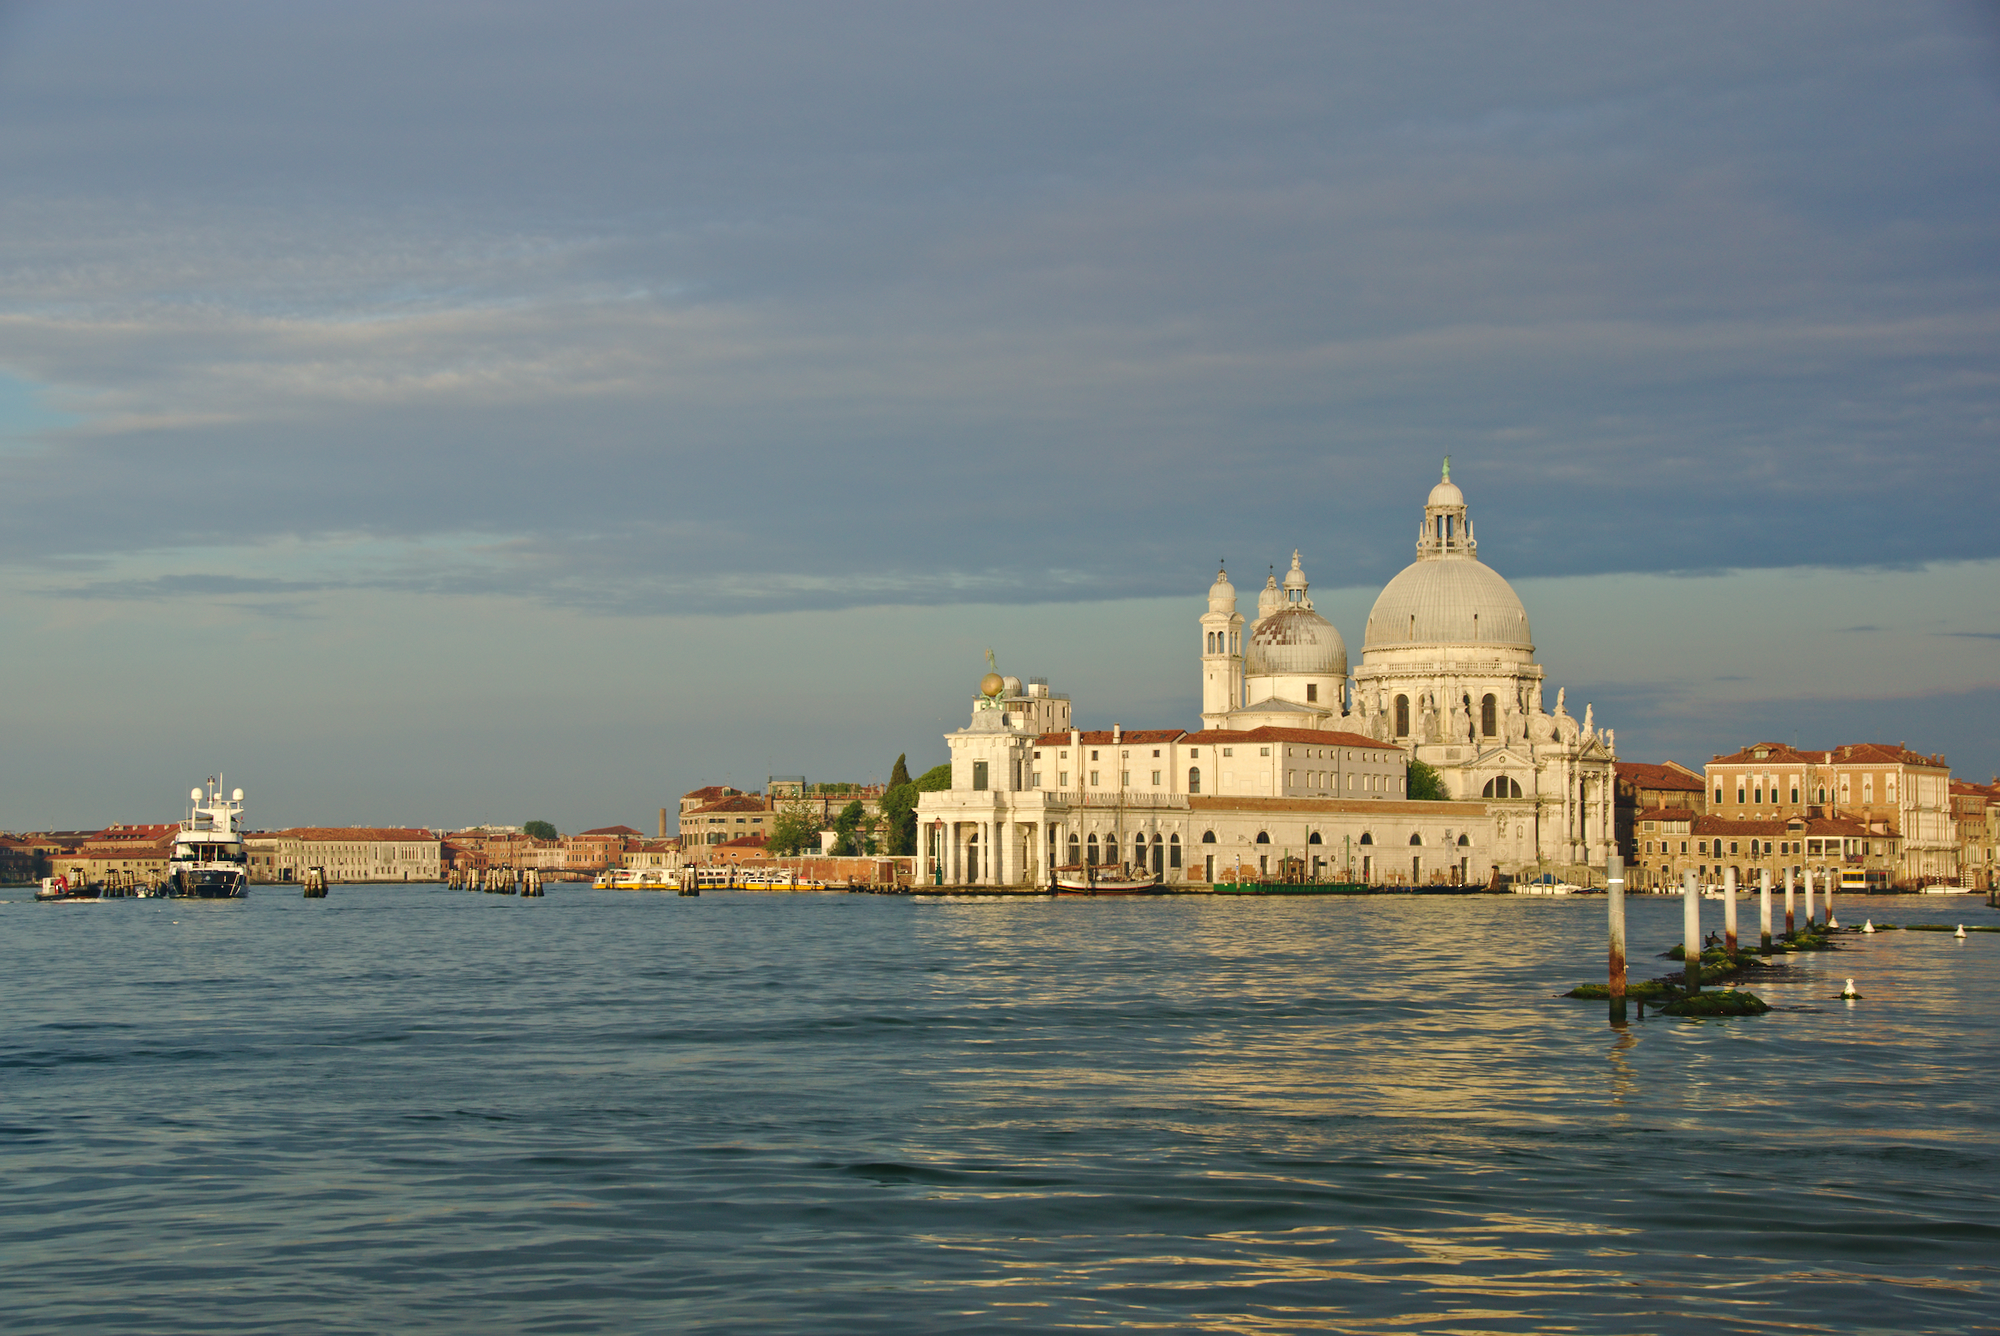
sea, coast, water, ocean, sunrise, river, cityscape, vacation, vehicle, tower, bay, landmark, italy, harbor, venice, blue, tourism, sanmarco